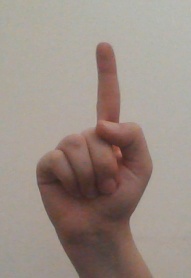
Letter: bb